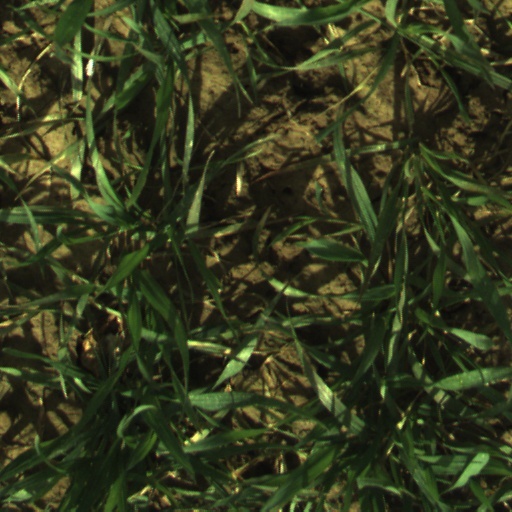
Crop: wheat